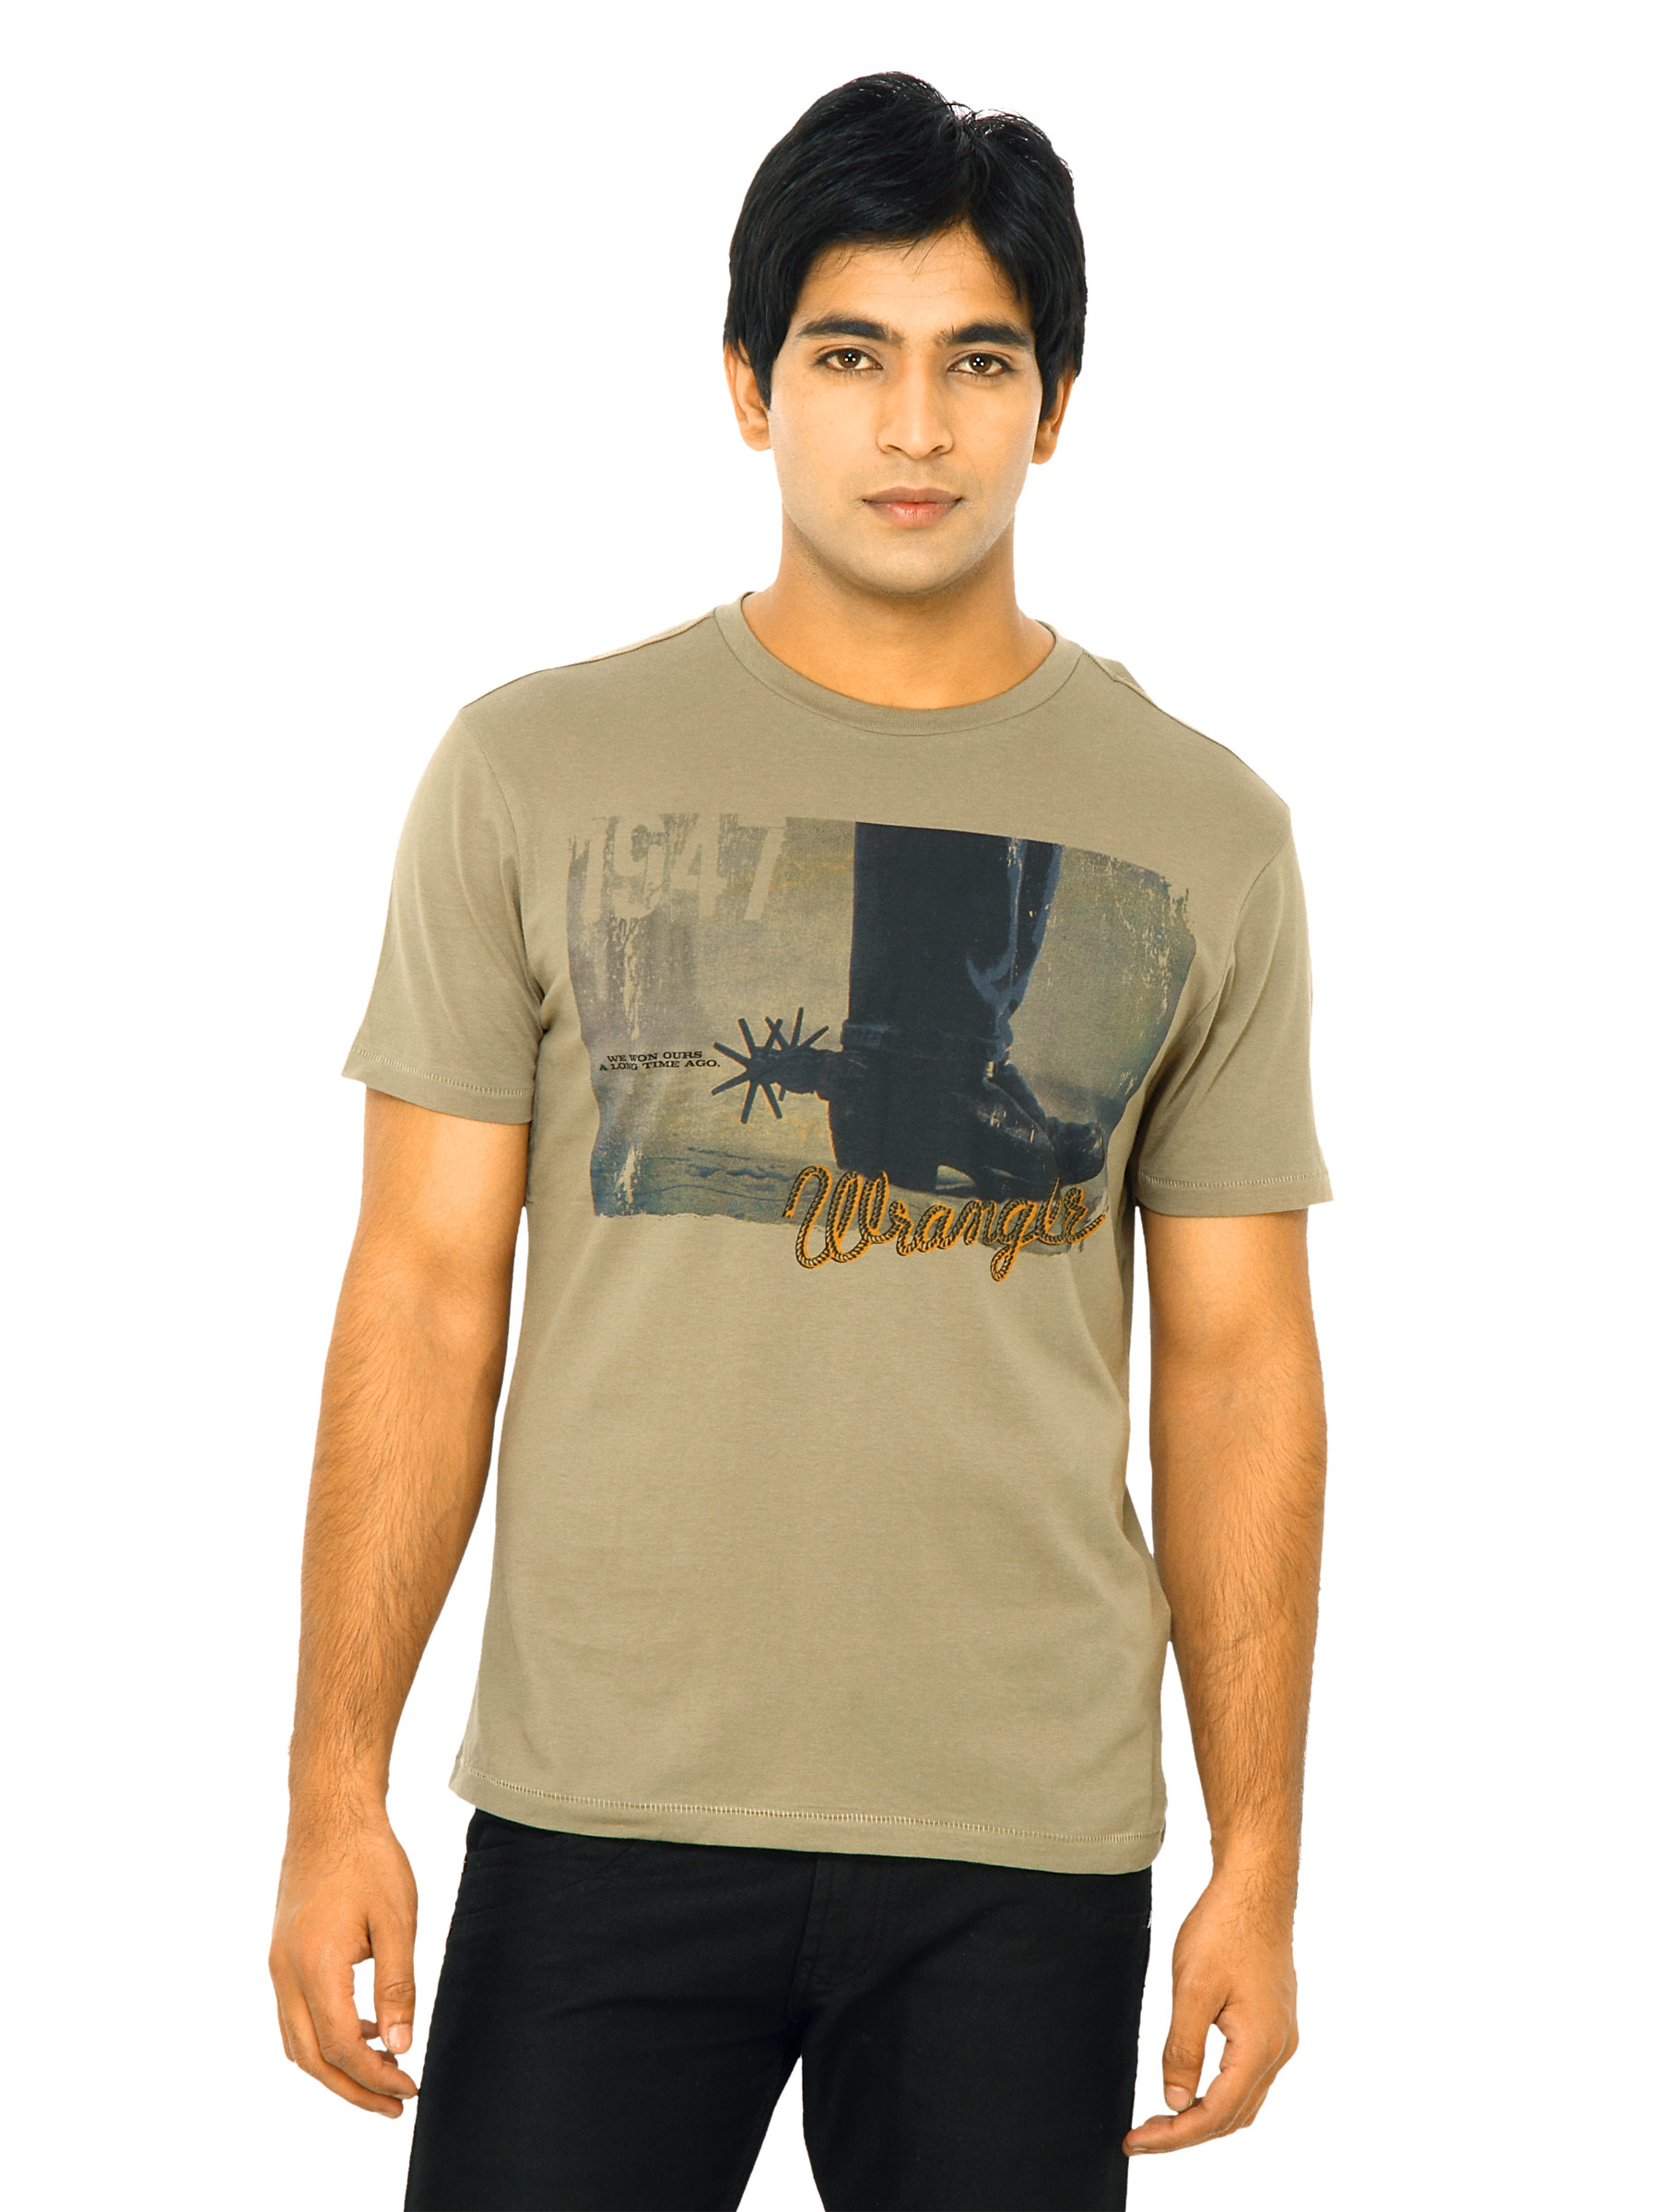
Wrangler Men Cowboy Freedom Green T-Shirts
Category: Apparel / Topwear / Tshirts
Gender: Men
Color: Green
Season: Fall 2011
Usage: Casual